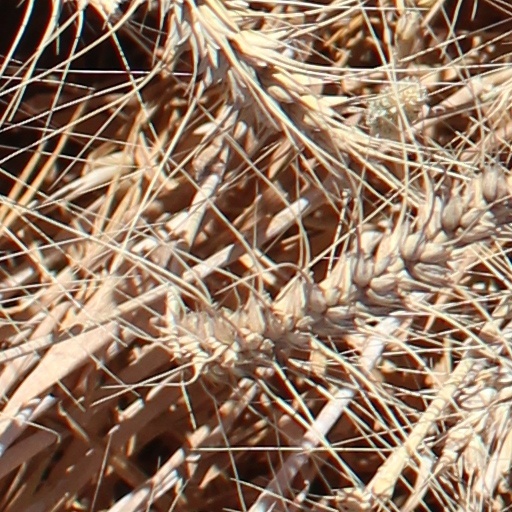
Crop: wheat